Mikhail Gorbachev

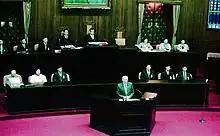
Gorbachev giving a speech at the Legislative Yuan in Taiwan, 1994

In February 1990, both liberalisers and Marxist–Leninist hardliners intensified their attacks on Gorbachev. A liberalizer march took place in Moscow criticizing Communist Party rule, while at a Central Committee meeting, the hardliner Vladimir Brovikov accused Gorbachev of reducing the country to "anarchy" and "ruin" and of pursuing Western approval at the expense of the Soviet Union and the Marxist–Leninist cause. Gorbachev was aware that the Central Committee could still oust him as general secretary, and so decided to reformulate the role of head of government to a presidency from which he could not be removed. He decided that the presidential election should be held by the Congress of People's Deputies. He chose this over a public vote because he thought the latter would escalate tensions and feared that he might lose it; a spring 1990 poll nevertheless still showed him as the most popular politician in the country.